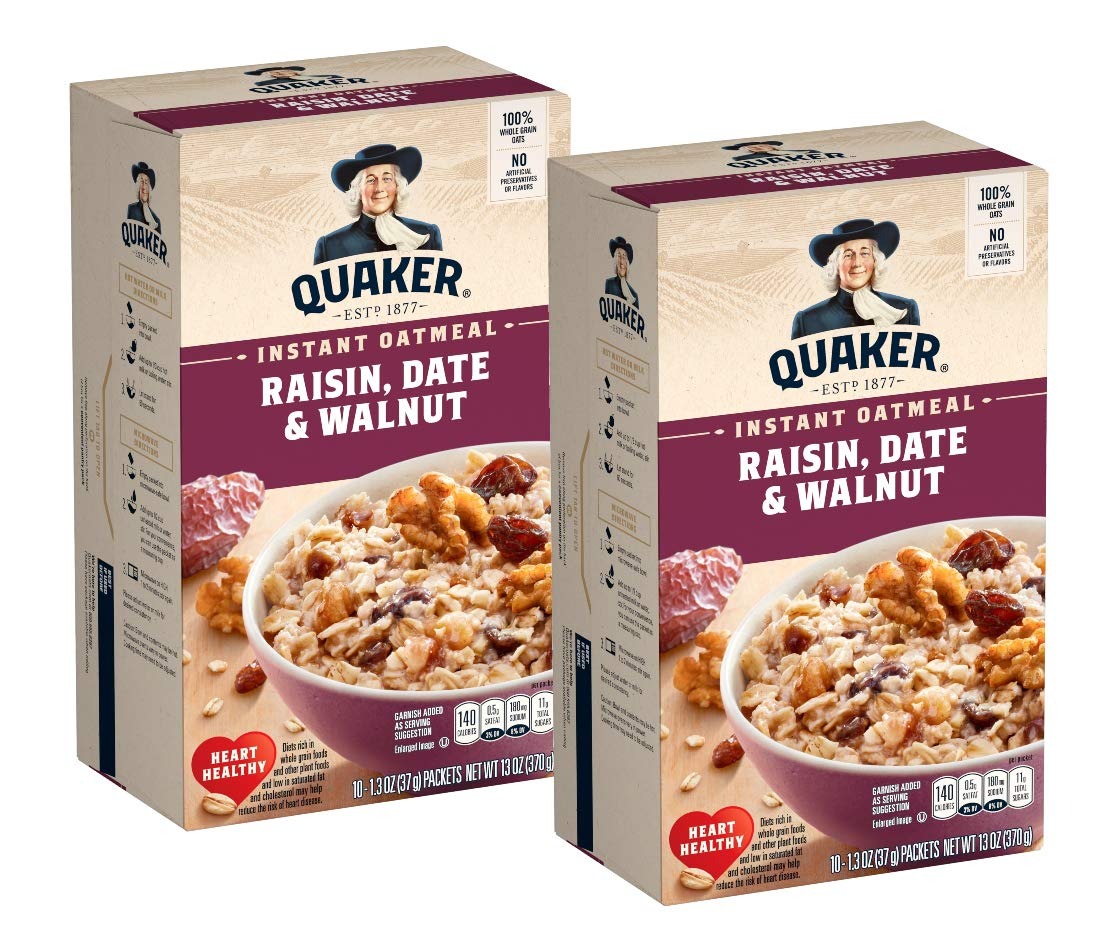
Item Name: Quaker Raisin, Date & Walnut 100% Whole Grains Fiber Instant Oatmeal - 2 Boxes (26 oz)
Value: 26.0
Unit: Ounce

Price: 9.4